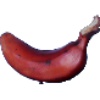
Label: Banana Red 1